Jane Tolmach

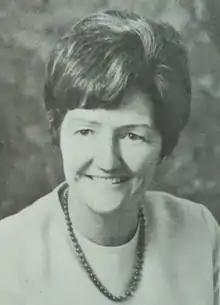
Jane Tolmach

Jane Tolmach (1921–2015) is a former American politician in California. Tolmach was the first woman to be mayor of Oxnard, California.